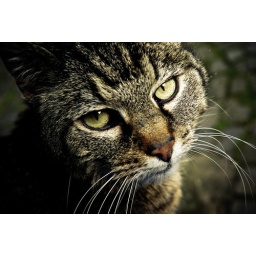
a cat in a street of Monschau